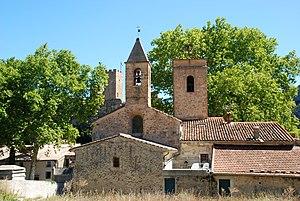
France - Hérault - Église de Saint-Jean-de-Buèges
L'église de la Nativité-de-Saint-Jean-Baptiste est une église romane située à Saint-Jean-de-Buèges dans le département français de l'Hérault en région Occitanie.